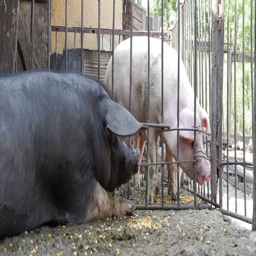
pig sitting in a paddock in front of cages and eat grass and corn